Snowhill

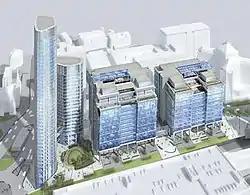
Artist rendition of the Snowhill development upon completion.

Snowhill is a mixed-use development in the Colmore business district, known historically as Snow Hill, in Central Birmingham, England. The area, between Snow Hill Queensway and Birmingham Snow Hill station, is being redeveloped by the Ballymore Group. The £500 million phased scheme has been partly completed on the site of a former surface car park adjacent to the railway station and West Midlands Metro terminus.